Ter (river)

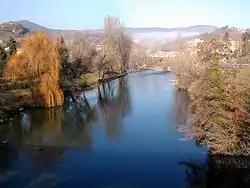
Ter River

The Ter is a river in Catalonia, Spain. It rises in the Ulldeter, a glacial cirque in the East Pyrenees, at an approximate elevation of . At heights of around , the nearby peaks bordering the Ulldeter—the Bastiments, the Gra de Fajol, and the Pic de la Dona—supply its headwaters. The river runs through the comarques of Ripollès, Osona, Selva, Gironès, and Baix Empordà, discharging into the Mediterranean Sea at l'Estartit.